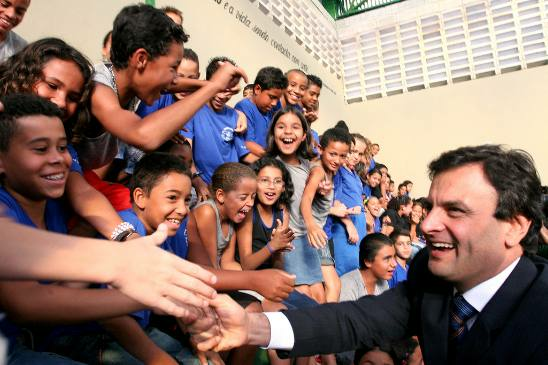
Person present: Yes